Molecular lesion

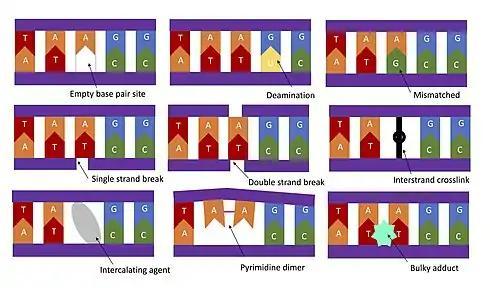
Types of Structural DNA Molecular Lesion Damage

Oxidative lesions are an umbrella category of lesions caused by reactive oxygen species (ROS), reactive nitrogen species (RNS), other byproducts of cellular metabolism, and exogenous factors such as ionizing or ultraviolet radiation. Byproducts of oxidative respiration are the main source of reactive species which cause a background level of oxidative lesions in the cell. DNA and RNA are both affected by this, and it has been found that RNA oxidative lesions are more abundant in humans compared to DNA. This may be due to cytoplasmic RNA having closer proximity to the electron transport chain. Known oxidative lesions characterized in DNA and RNA are many in number, as oxidized products are unstable and may resolve quickly. The hydroxyl radical and singlet oxygen are common reactive oxygen species responsible for these lesions. 8-oxo-guanine (8-oxoG) is the most abundant and well characterized oxidative lesion, found in both RNA and DNA. Accumulation of 8-oxoG may cause dire damage within the mitochondria and is thought to be a key player in the aging process. RNA oxidation has direct consequences in the production of proteins. mRNA affected by oxidative lesions is still recognized by ribosome, but the ribosome will undergo stalling and dysfunction. This results in proteins having either decreased expression or truncation, leading to aggregation and general dysfunction.